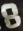
Number: 8